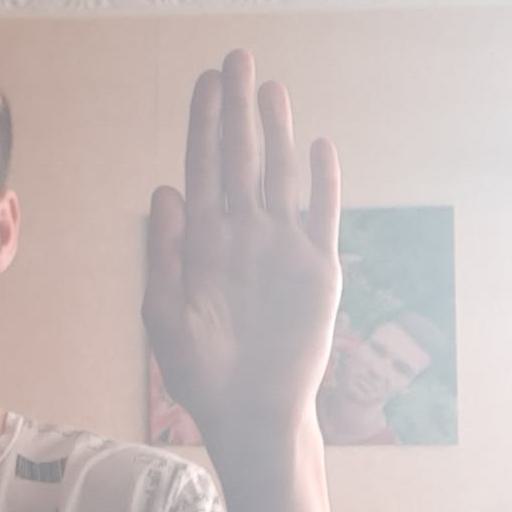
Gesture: stop